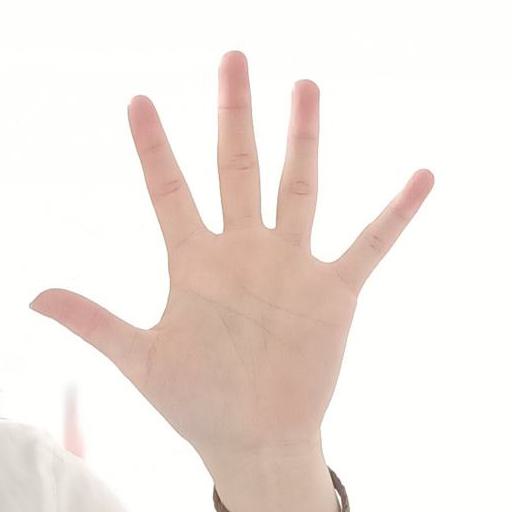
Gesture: palm